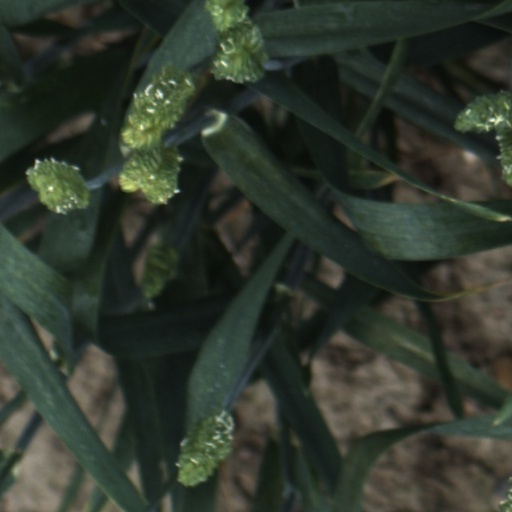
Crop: wheat